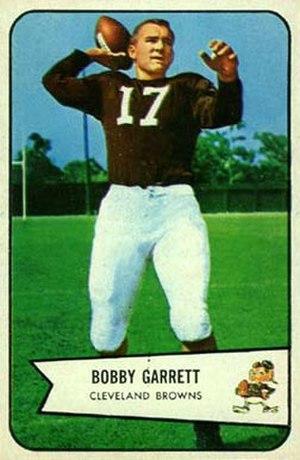
Robert Driscoll "Bobby" Garrett né le 16 août 1932 à Los Angeles, en Californie et mort le 5 décembre 1987 à Westminster, également en Californie, est un Américain, joueur professionnel de la football américain, évoluant au poste de quarterback dans la National Football League.